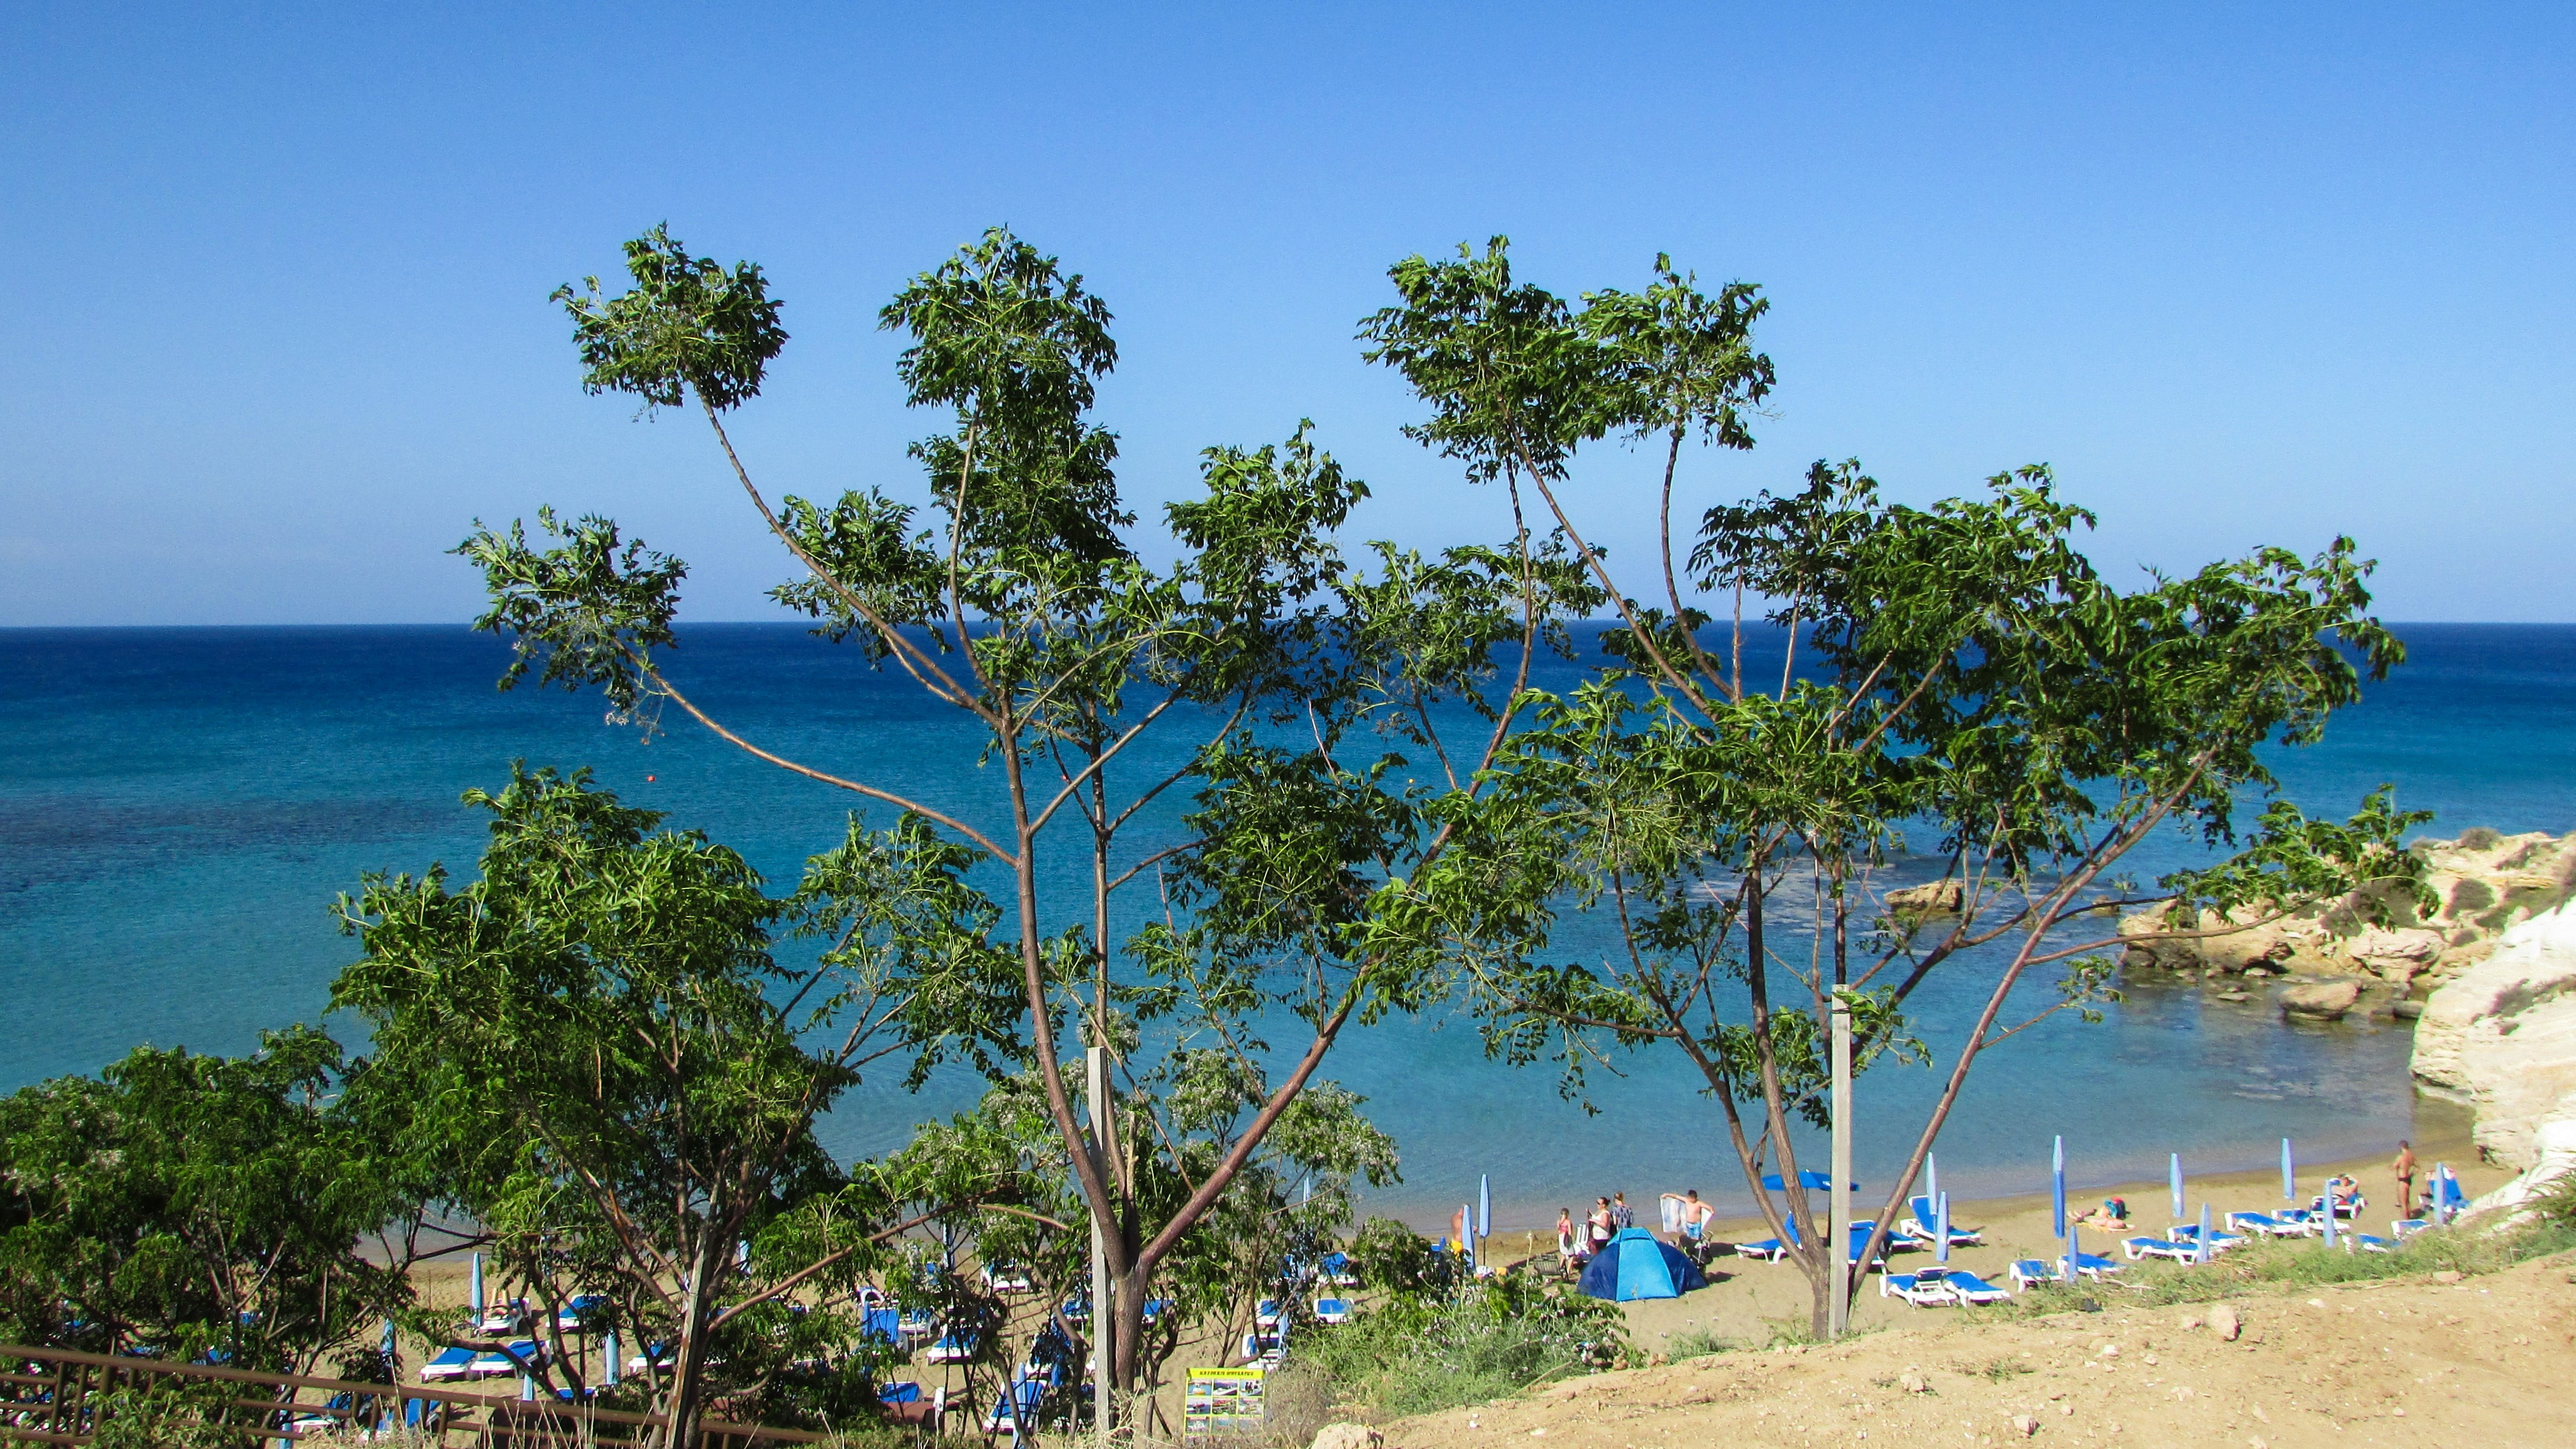
beach, sea, coast, tree, shore, flower, vacation, cove, lagoon, bay, island, tourism, savanna, body of water, caribbean, tropics, ecosystem, cyprus, cape, islet, landform, kapparis, fireman's bay, woody plant, arecales